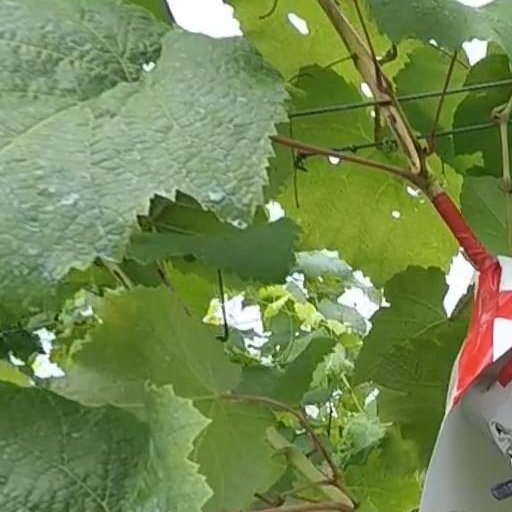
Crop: grape